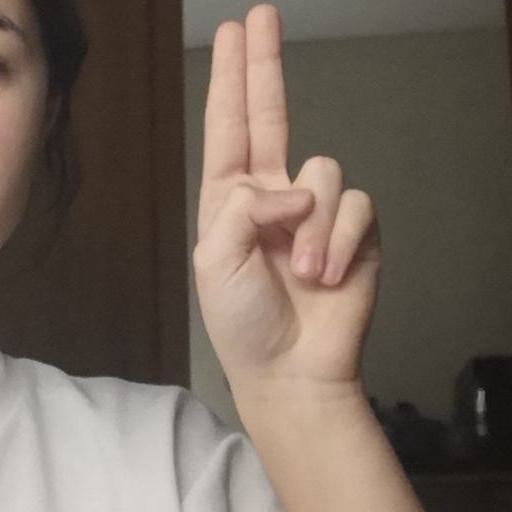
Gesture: two_up